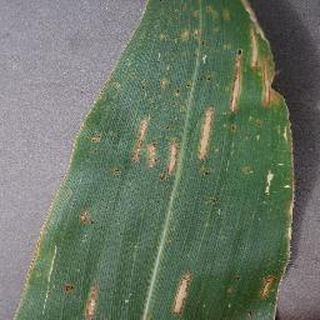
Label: corn_cercospora_leaf_spot